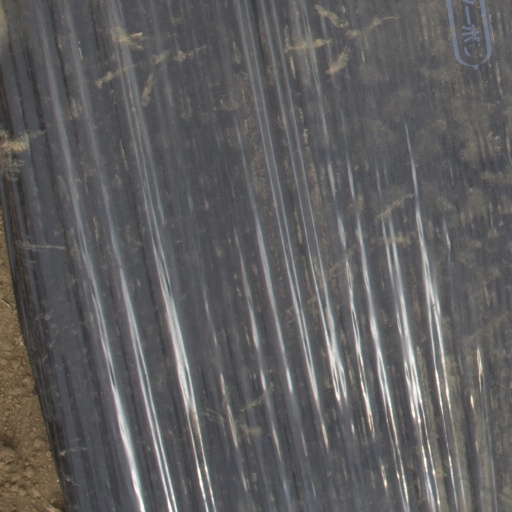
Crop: Jerusalem artichoke